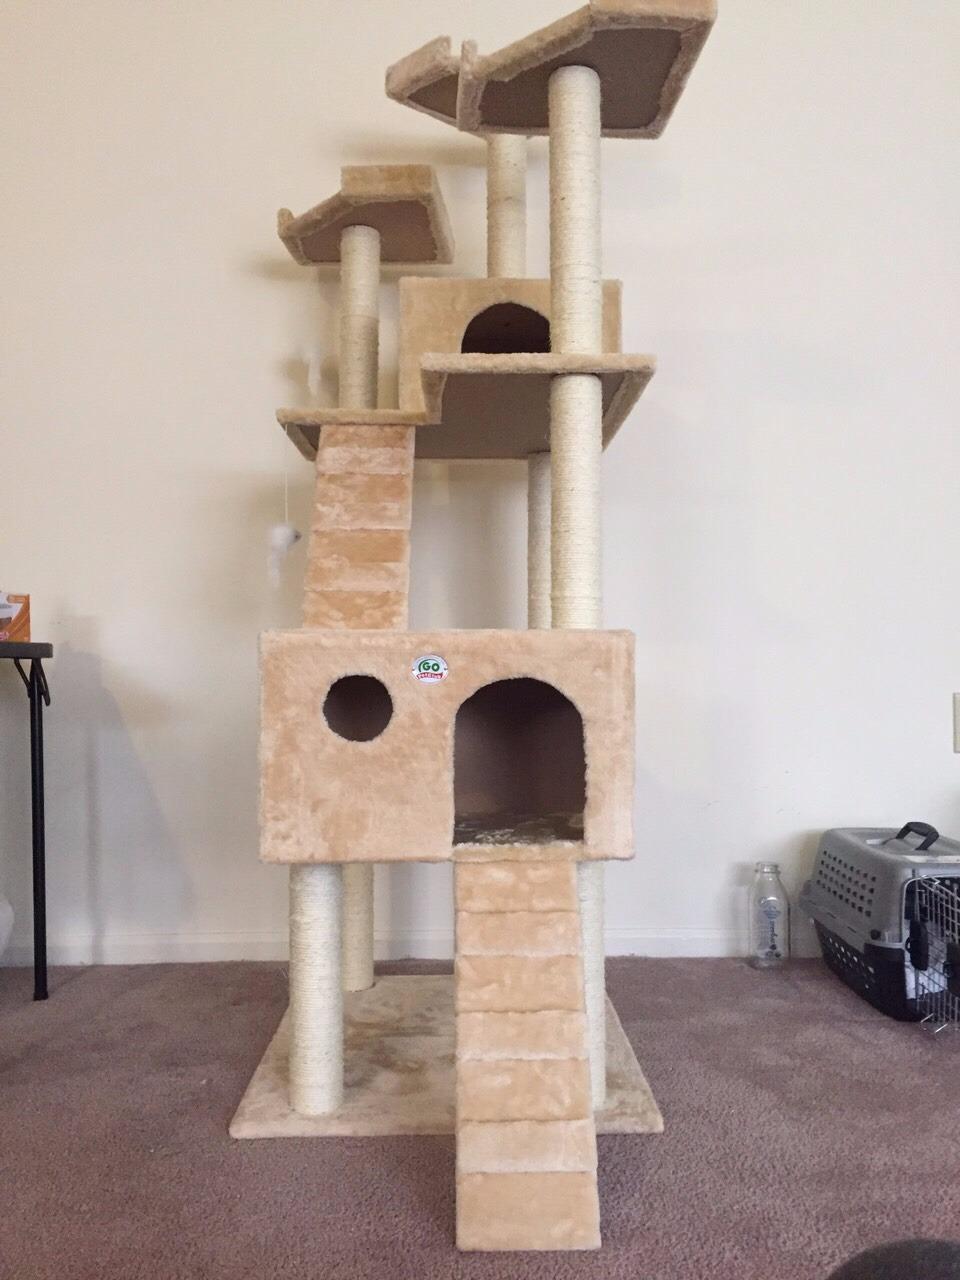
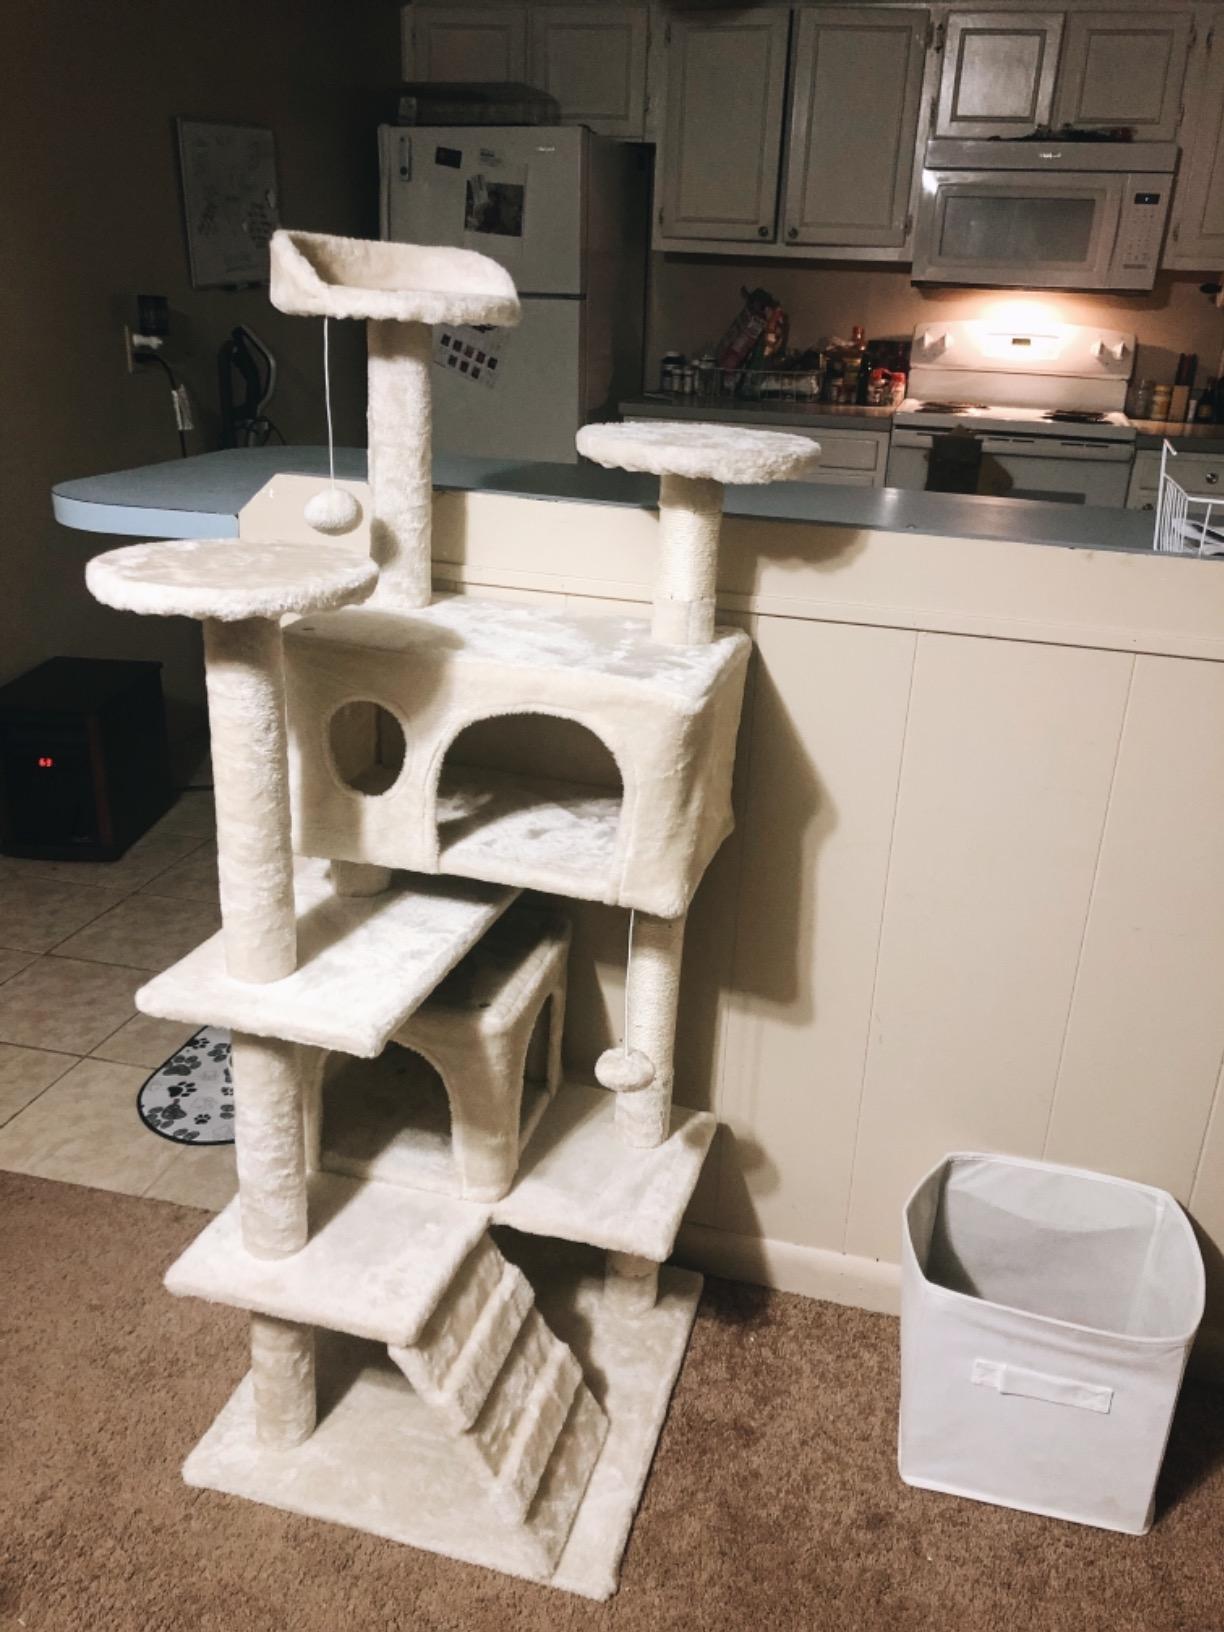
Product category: items_cat tree
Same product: no